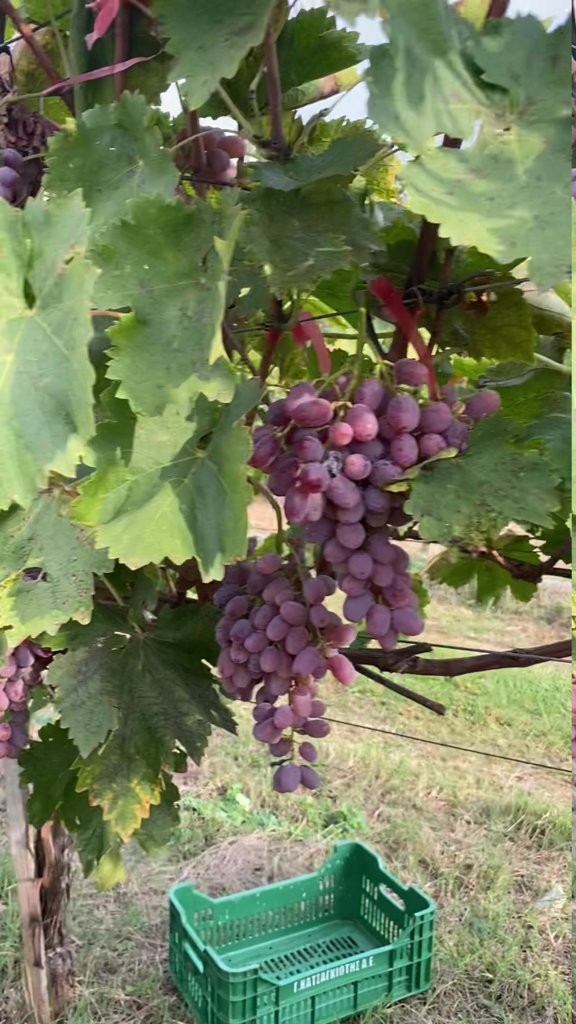
Berries visible: 107
Grape clusters: 4